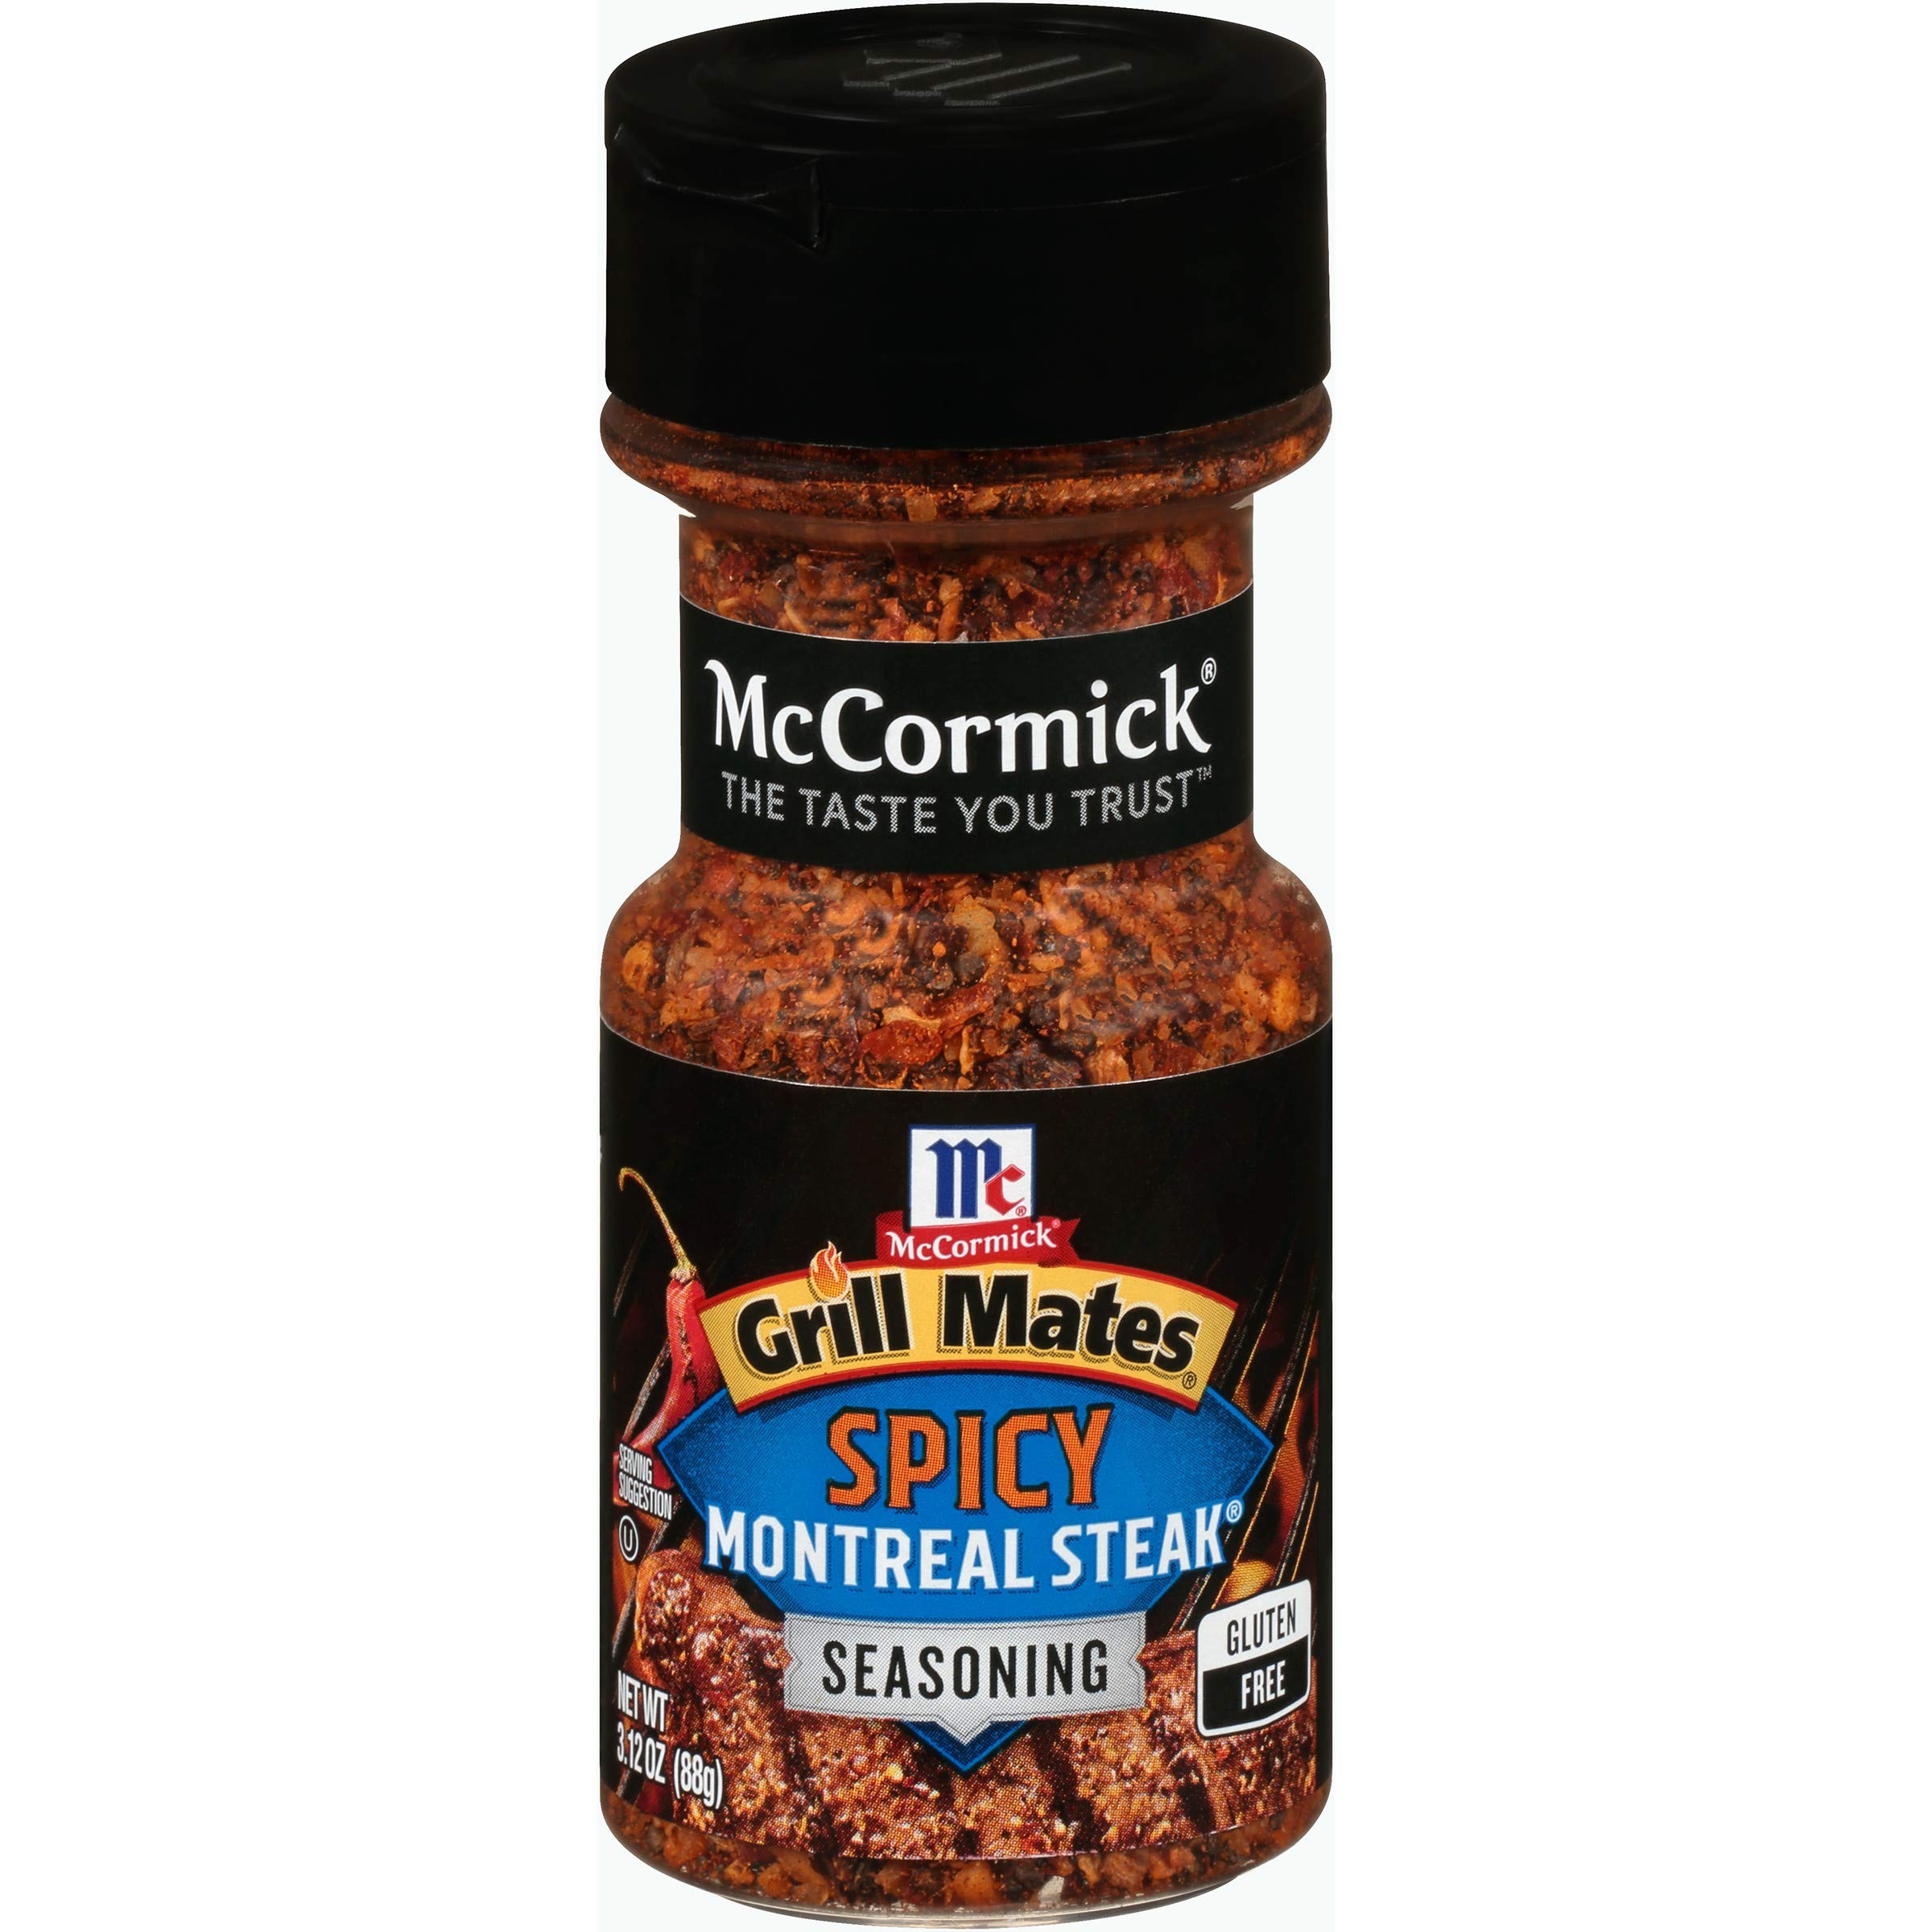
Item Name: McCormick Grill Mates Spicy Montreal Steak Seasoning, 3.12 oz
Bullet Point 1: Blend features garlic, salt and red pepper
Bullet Point 2: America’s #1 grilling seasoning, made with McCormick spices
Bullet Point 3: No MSG added, no artificial flavors
Bullet Point 4: Adds heat to steak, burgers and chicken
Bullet Point 5: GRILLING TIP: If you’re cooking skin-on chicken or thicker steaks, start on indirect heat then move to direct heat to prevent sticking and help foods cook evenly
Bullet Point 6: Made with 16 Mesh Black Pepper
Value: 3.12
Unit: Ounce

Price: 2.69